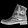
Label: Ankle boot